Doron Saphir

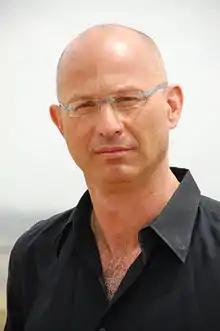
Doron Sapir

Doron Sapir (Hebrew: דורון ספיר; born 1959) was the first deputy mayor of Tel Aviv – Jaffa between 1996-2024. He was also chairman of the building and Planning committee and a board member at the Dan Municipal Sanitation Association and is until today a board member at ISWA (International Solid Waste Association).